Edicts of Ashoka

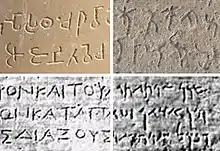
The four scripts used by Ashoka in his Edicts: Brahmi (top left), Kharoshthi (top right), Greek (bottom left) and Aramaic (bottom right).

Four scripts were used. Prakrit inscriptions were written in the Brahmi and Kharosthi scripts, the latter for the area of modern Pakistan. The Greek and Aramaic inscriptions used their respective scripts, in the northwestern areas of Ashoka's territory, in modern Pakistan and Afghanistan.